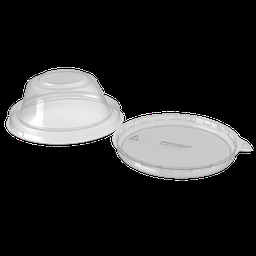
Label: plastic